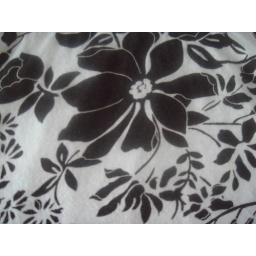
SPACE: Thick white space around the dark brown flower make it the main focal point of the viewers attention.